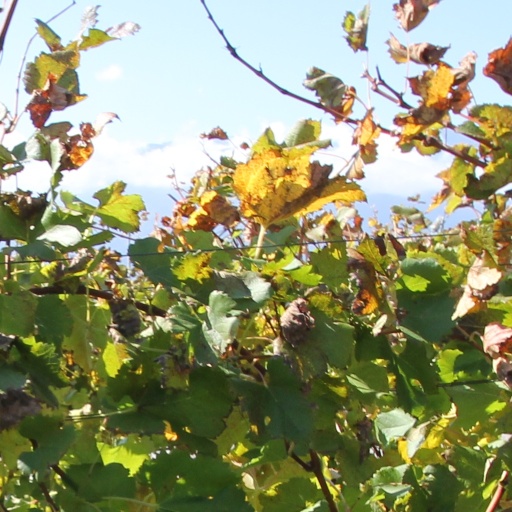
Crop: grape